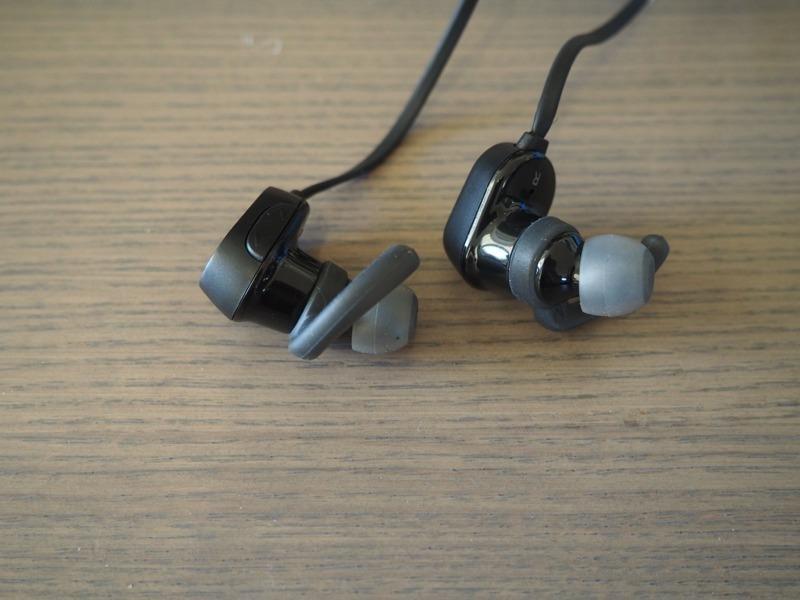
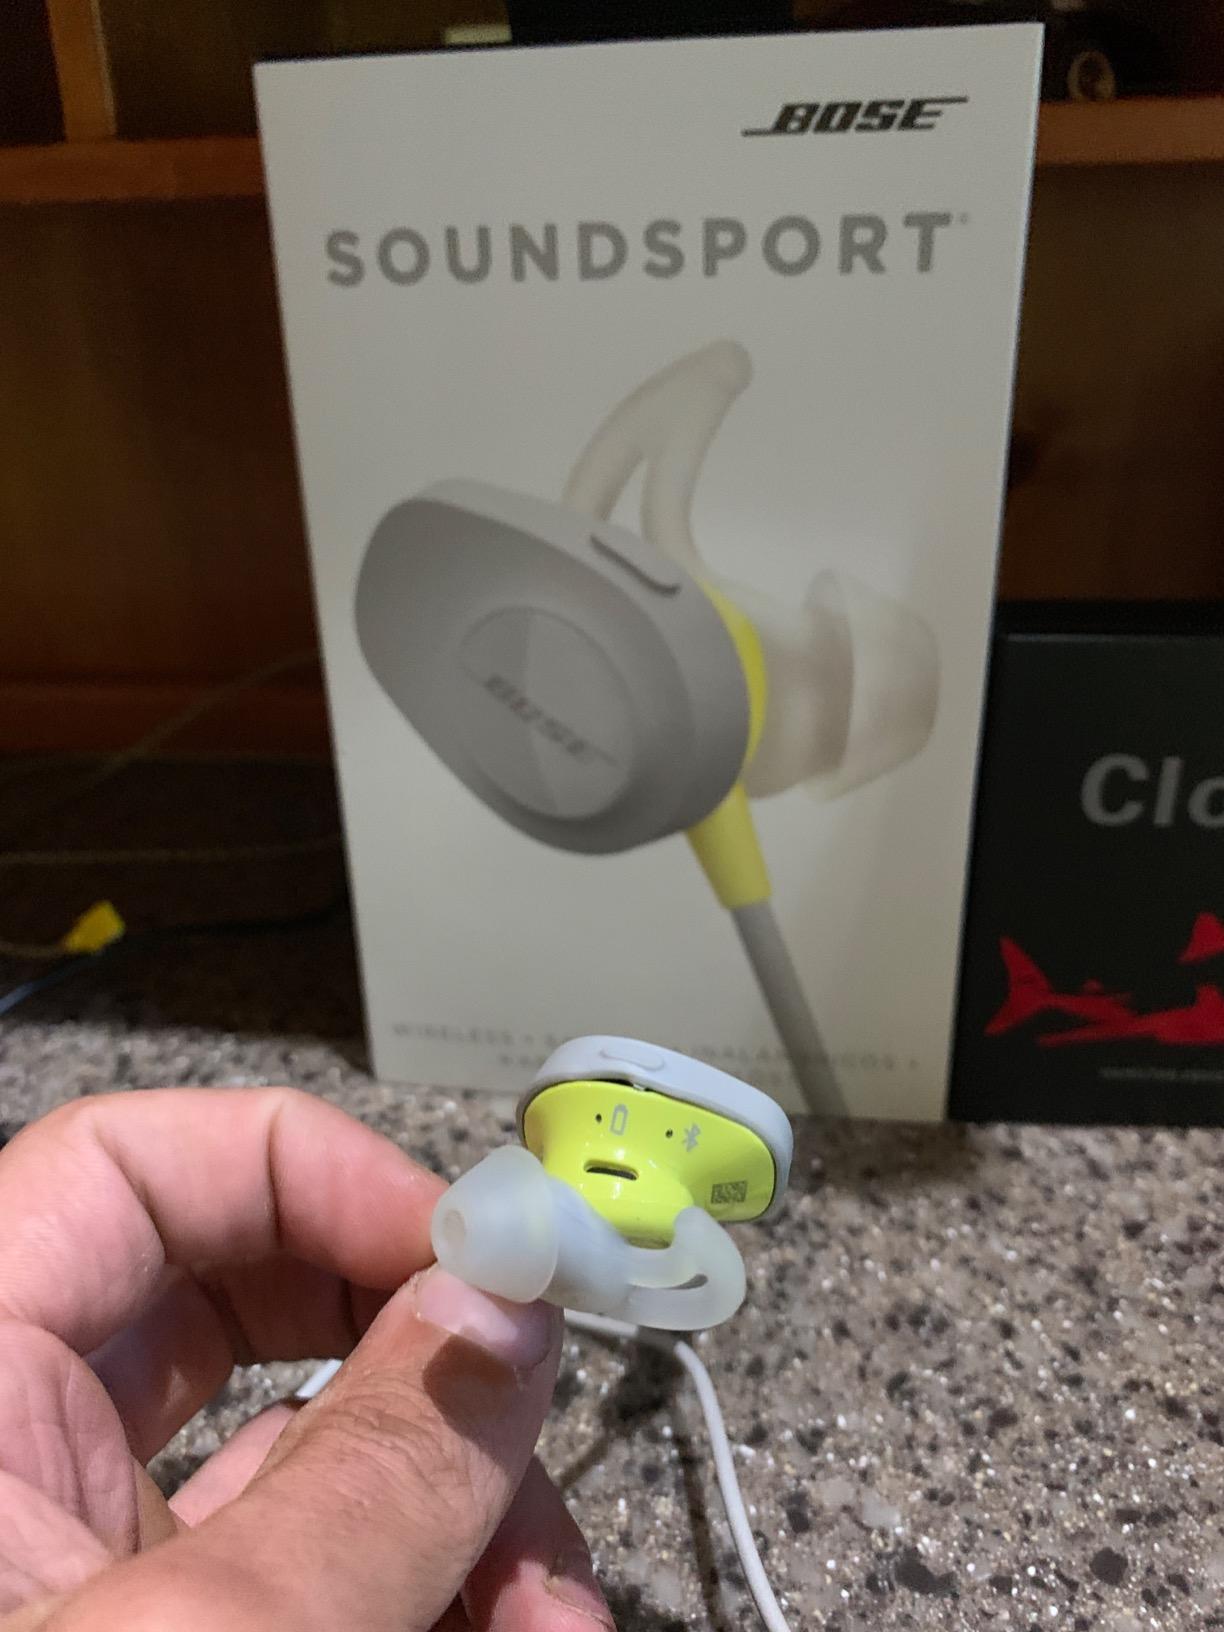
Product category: headphones
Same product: no